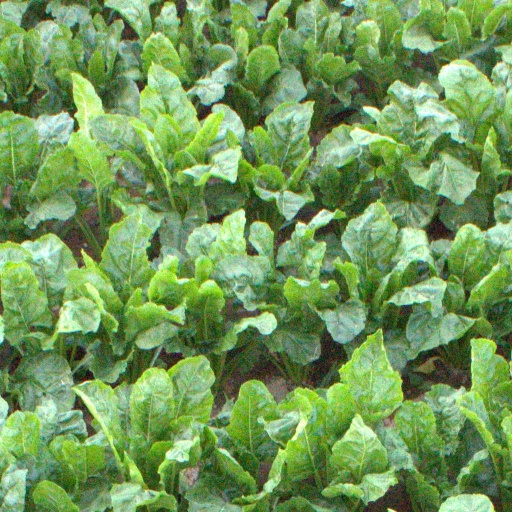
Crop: sugar beet